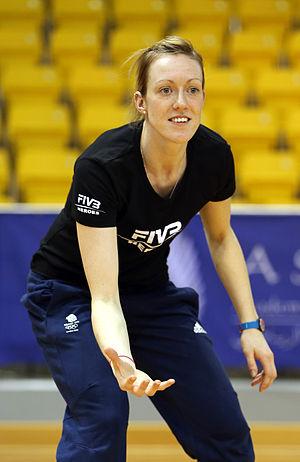
Lynne Beattie est une joueuse de volley-ball et de beach-volley britannique, née le 23 décembre 1985 à Eaglesham. Elle mesure 1,82 m et joue au poste de réceptionneuse-attaquante. Elle totalise 74 sélections en équipe de Grande-Bretagne.